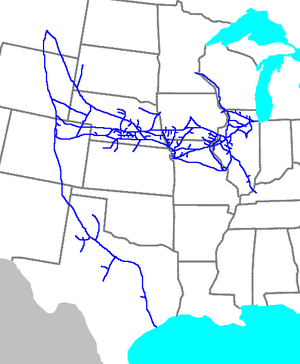
Le Chicago, Burlington and Quincy Railroad était un important chemin de fer de classe I qui opérait dans le Midwest des États-Unis. Communément appelé le Burlington, ou le « Q », le Burlington Route desservait de vastes régions, incluant les États du Colorado, de l'Illinois, de l'Iowa, du Kentucky, du Missouri, du Montana, du Nebraska, et du Wisconsin ; de plus grâce à ses filiales comme le Colorado and Southern Railway, le Fort Worth and Denver Railway, et le Burlington-Rock Island Railroad, il avait également accès au Nouveau-Mexique et au Texas. Ses premières connexions comprenaient les villes de Chicago, Minneapolis, Saint Paul, Saint-Louis, Kansas City, et Denver. Grâce à l'étendue de ses lignes dans le Midwest et les États montagneux, le « Q » utilisait les slogans suivants : « Everywhere West », « Way of the Zephyrs », et « The Way West ».